Playing with Fire (2013 TV series)

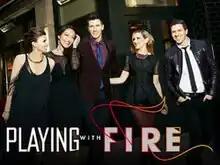
Anna Boiardi, Candice Kumai, Derek Koch, Julie Elkind, Daniel Koch (from left)

Playing with Fire is an American reality documentary television series on E! and premiered on March 17, 2013.